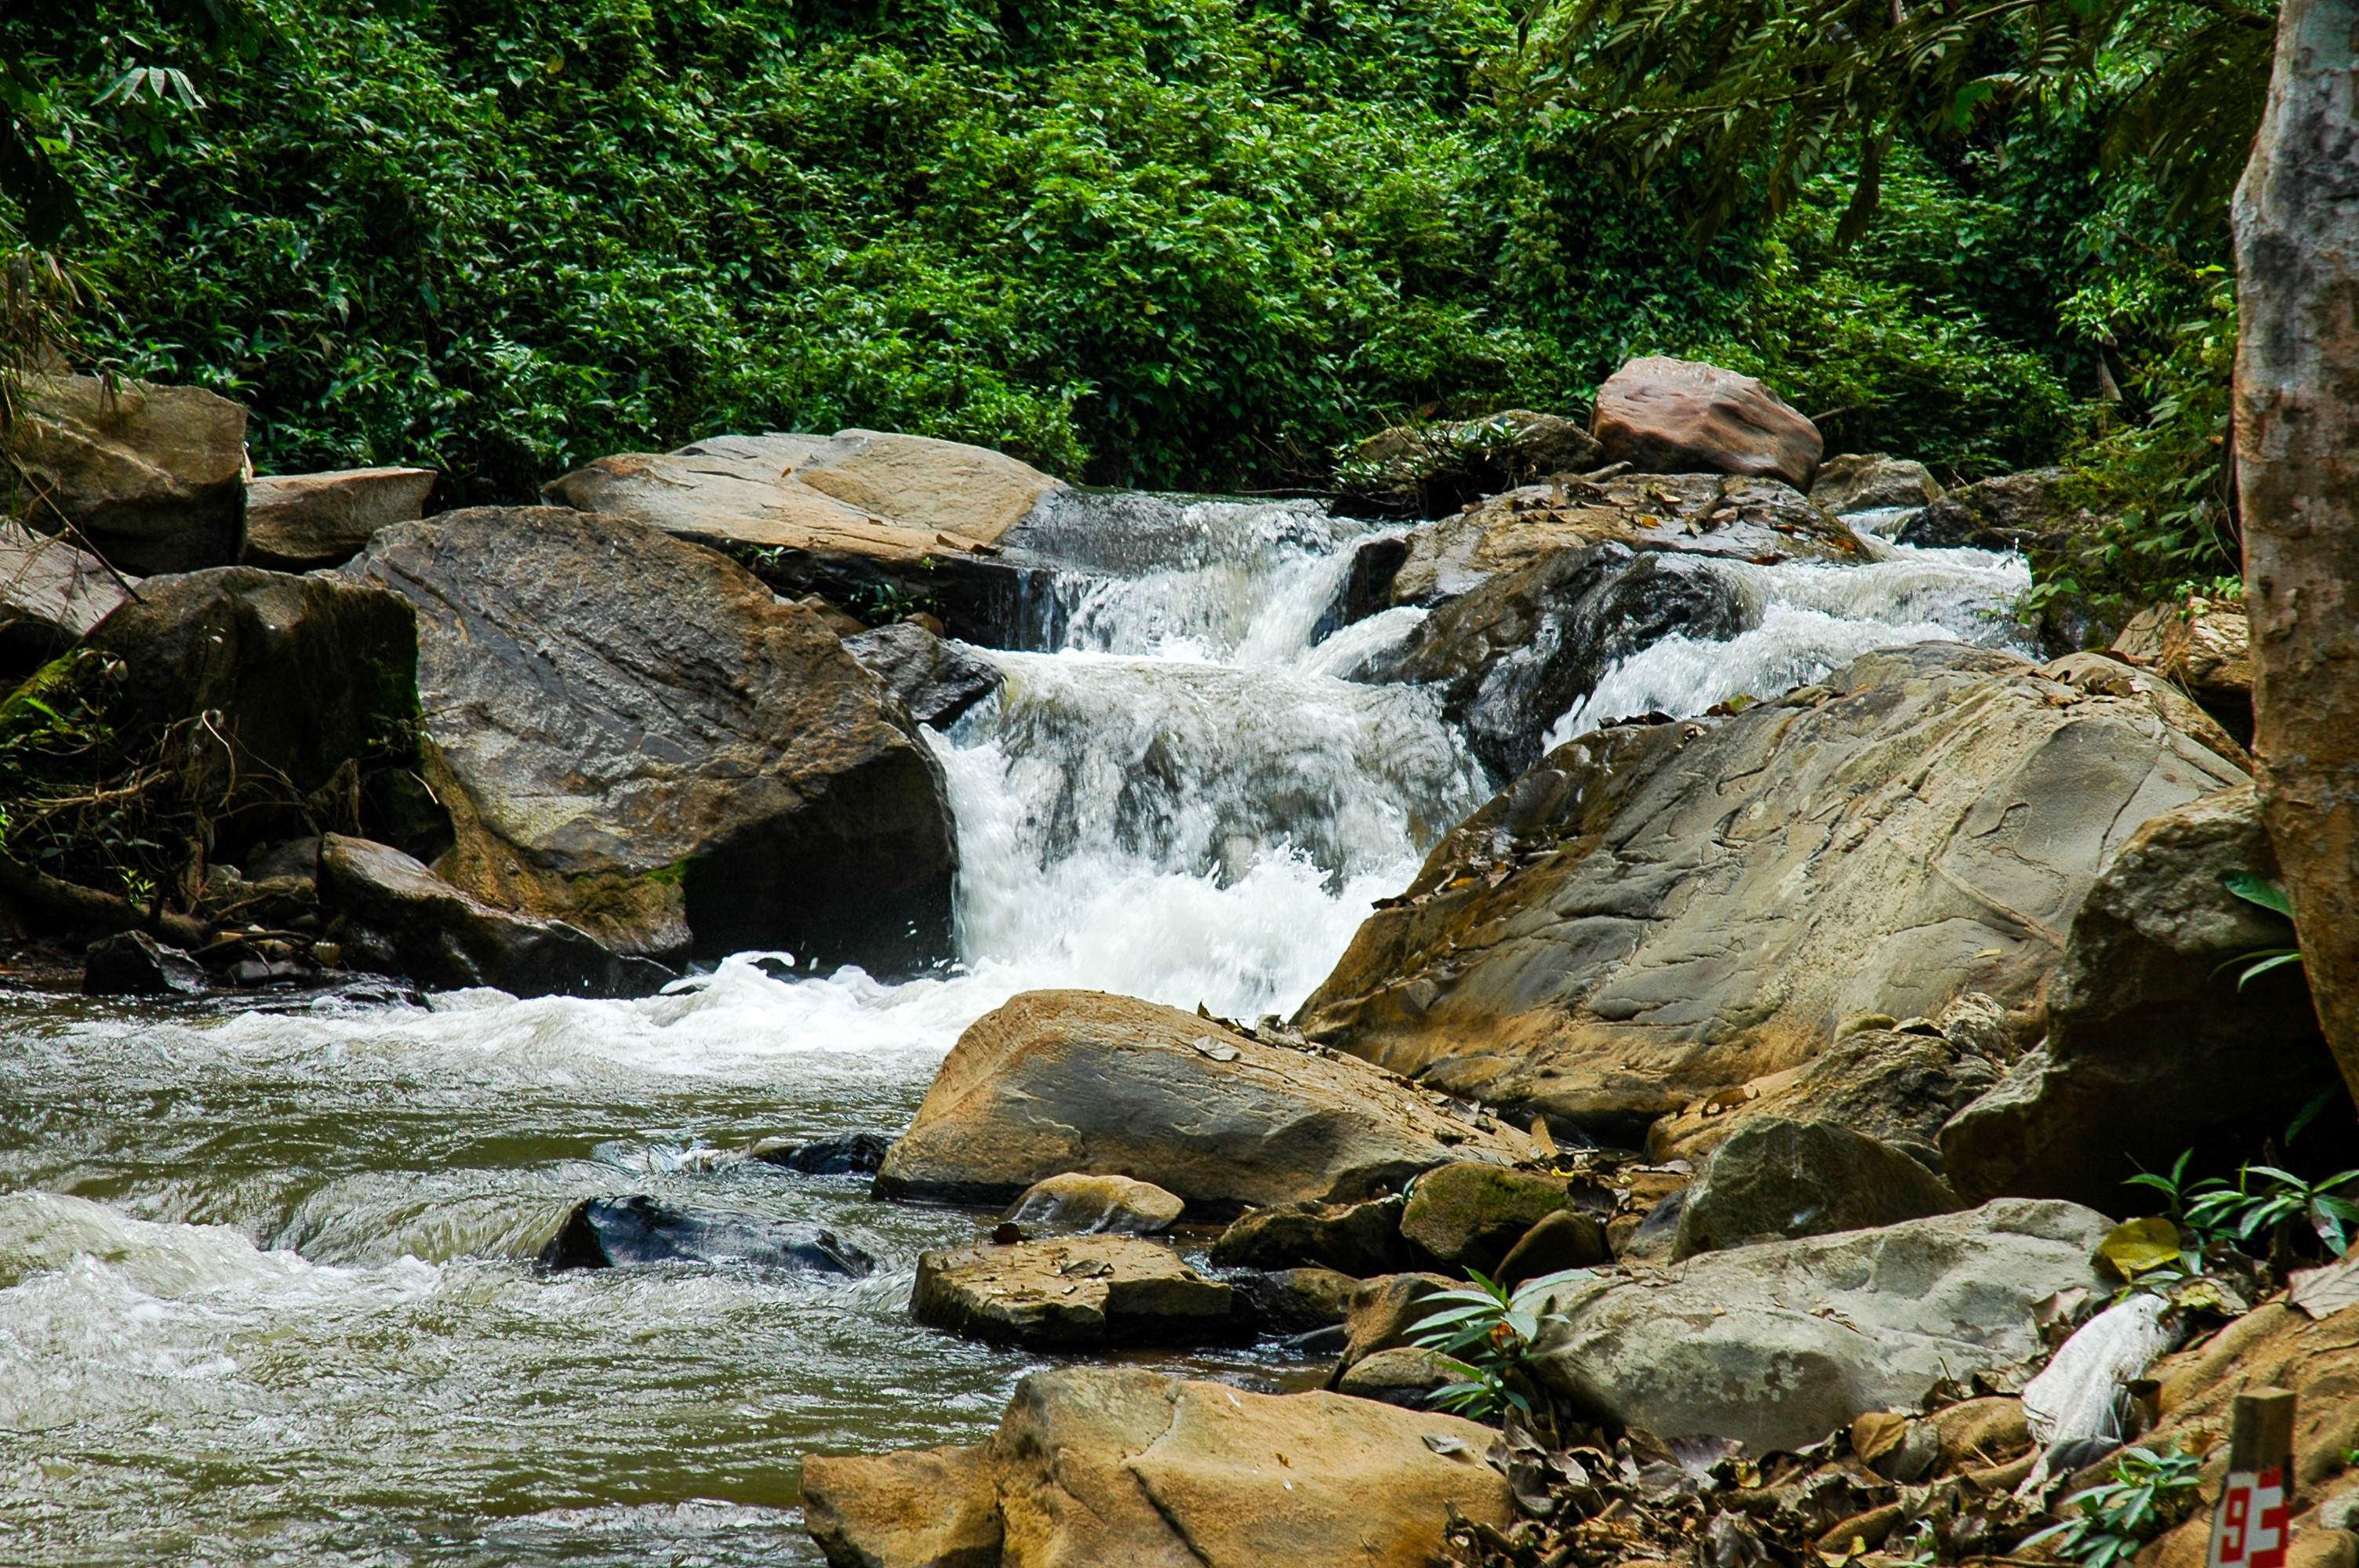
landscape, tree, water, nature, forest, rock, waterfall, creek, wilderness, leaf, river, stream, flow, autumn, rapid, body of water, water feature, watercourse, river landscape, landform